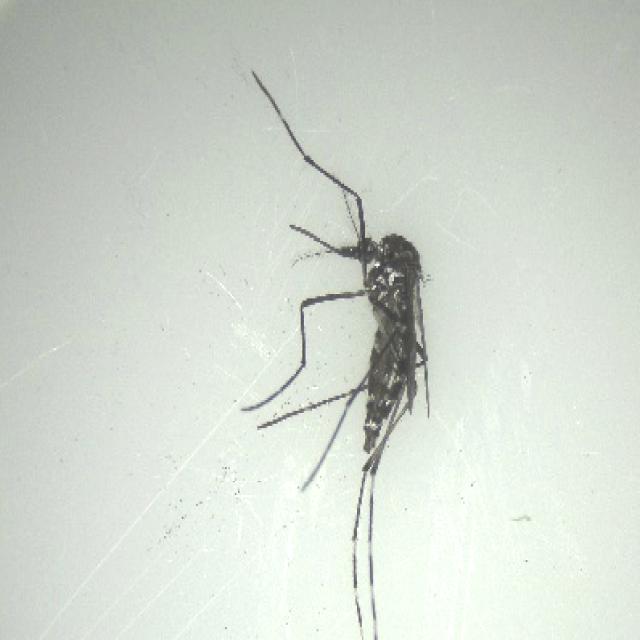
Species: aedes_albopictus